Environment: real
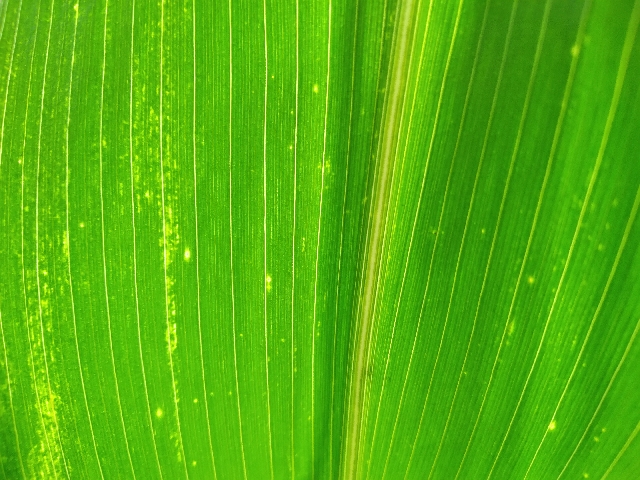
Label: lethal_necrosis